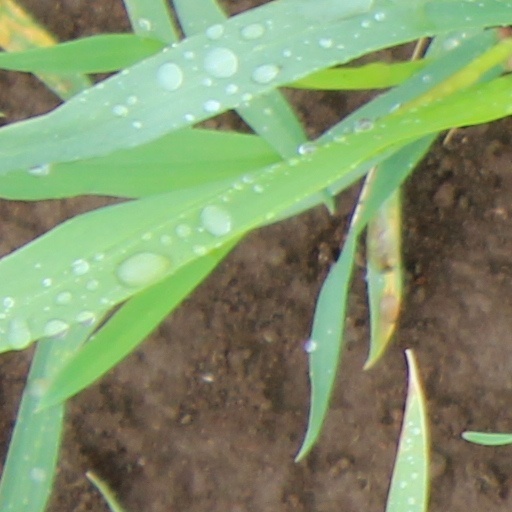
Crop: wheat